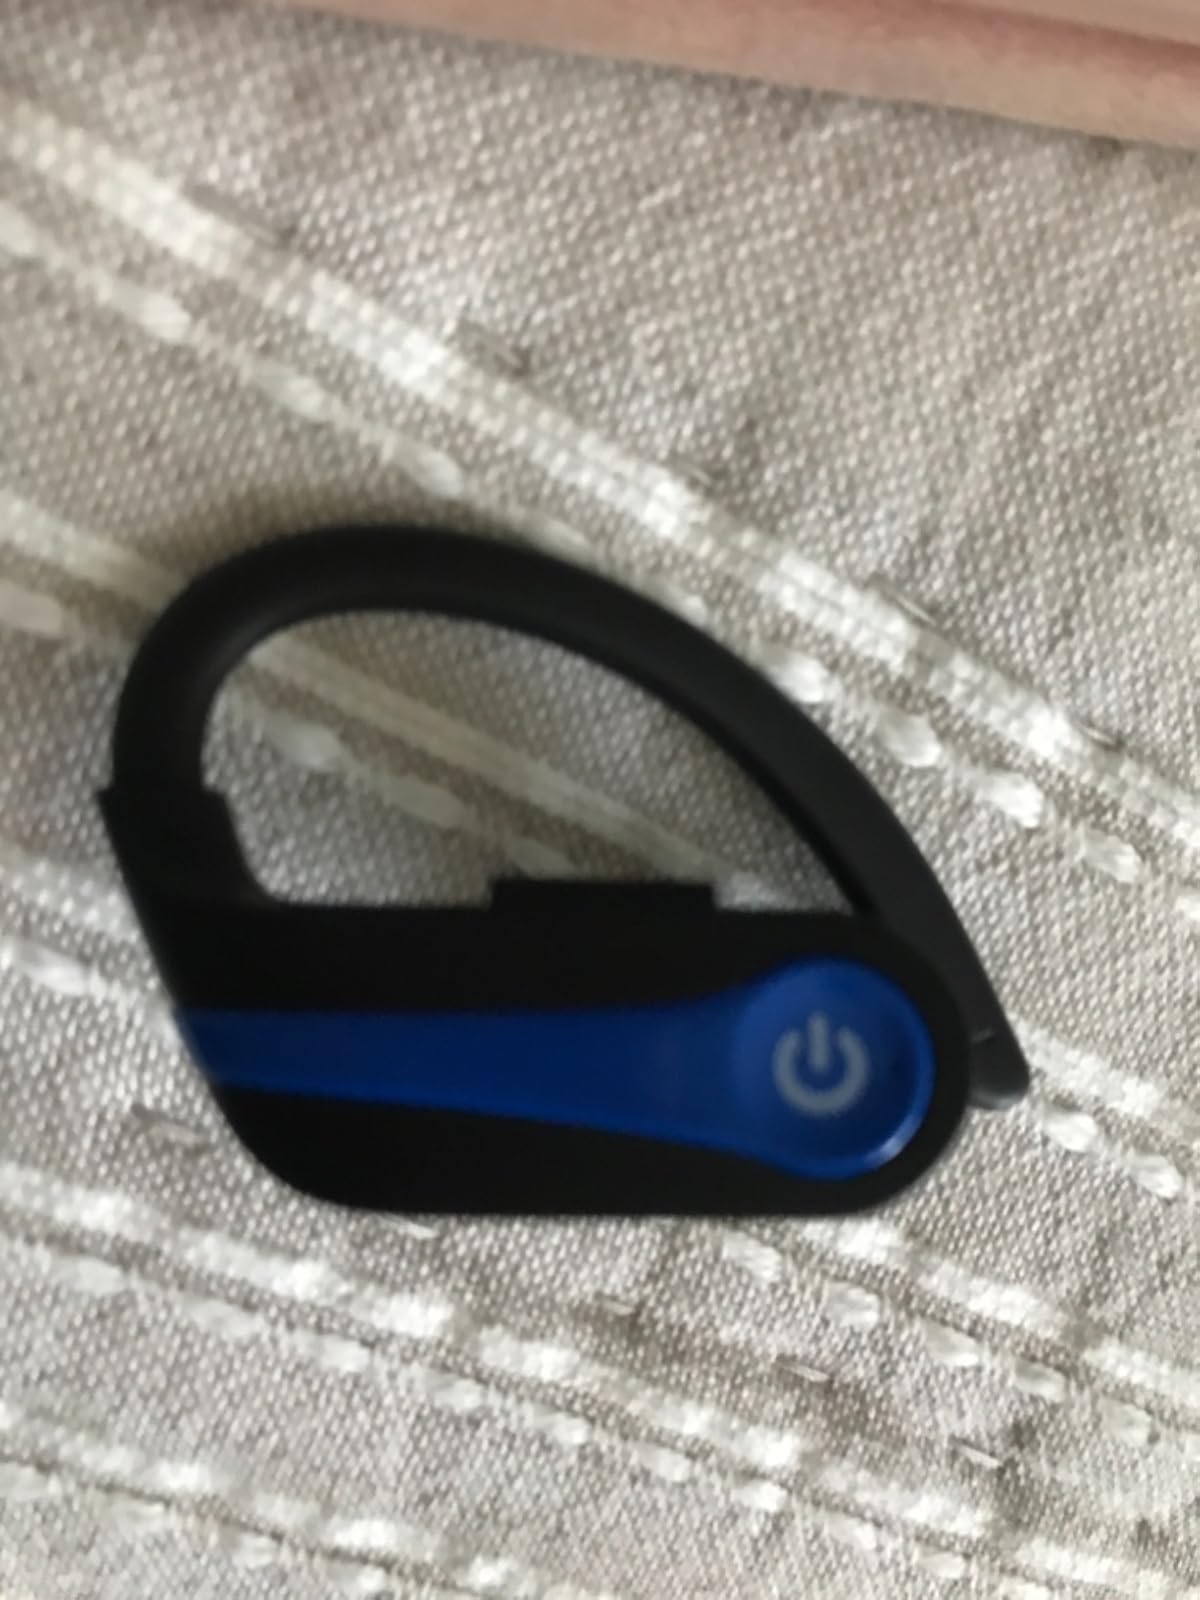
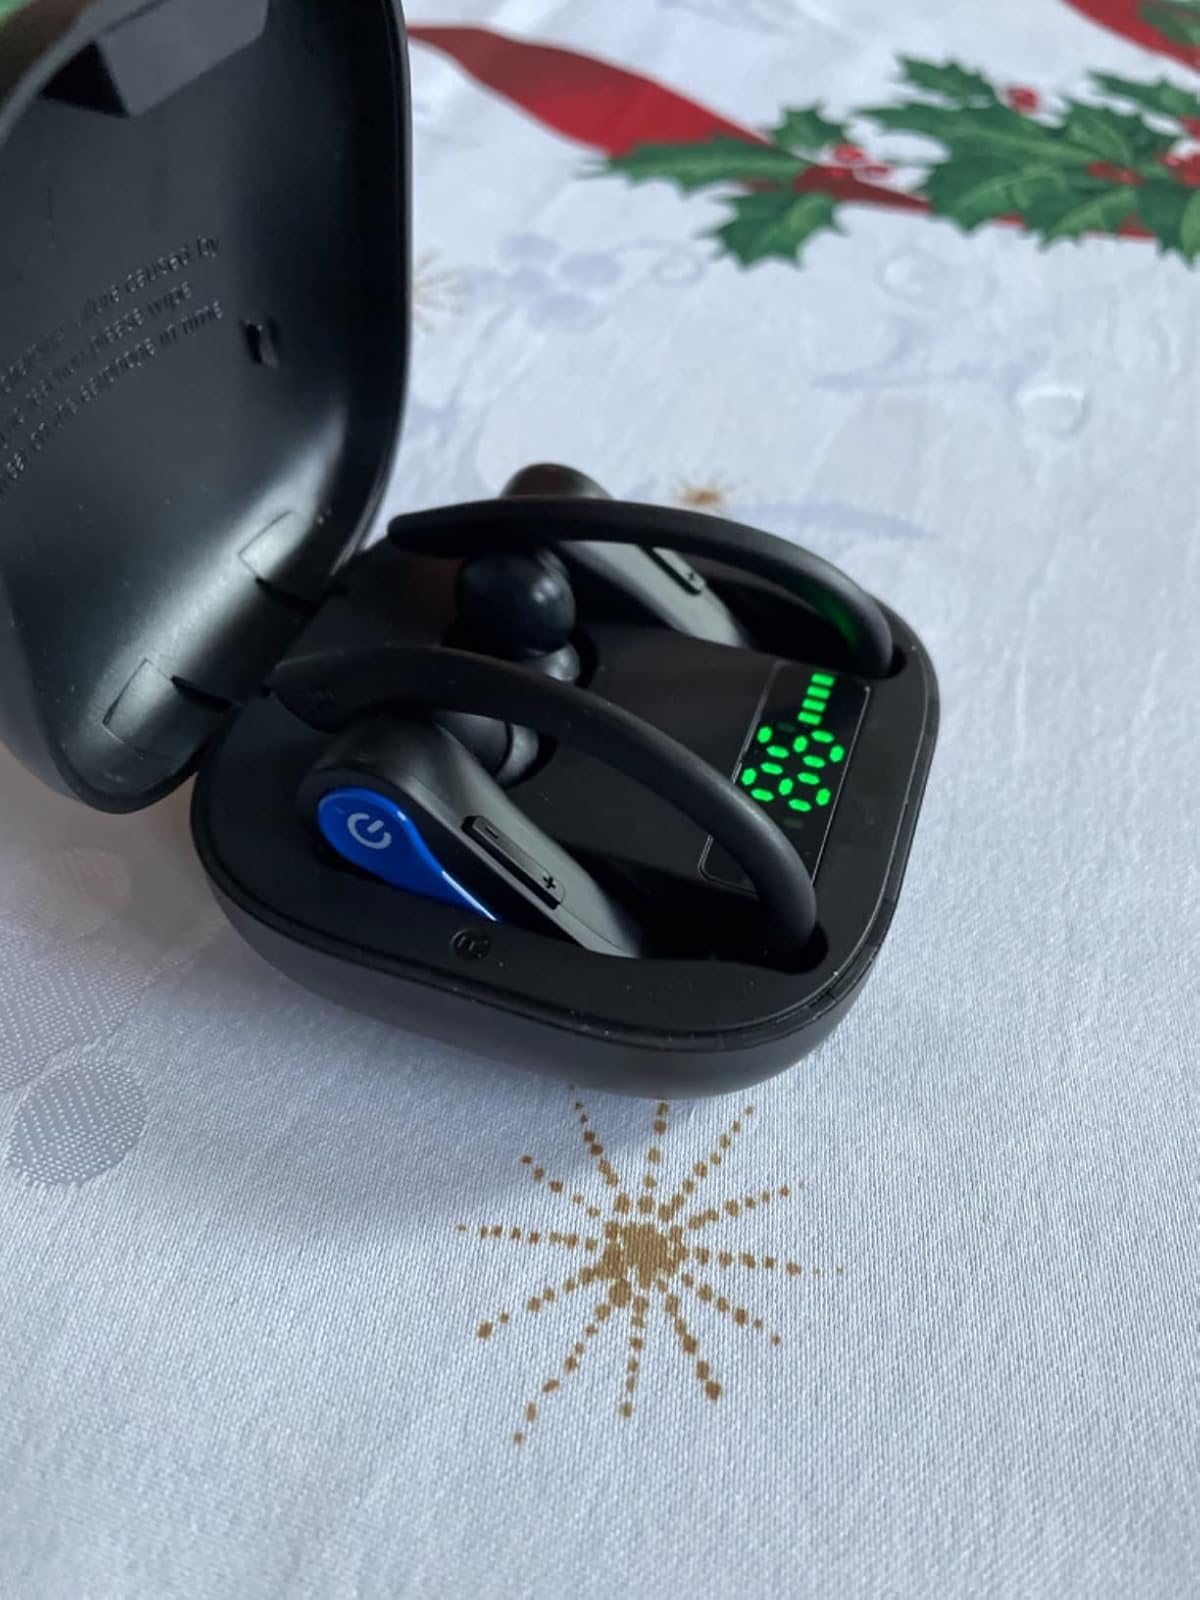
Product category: earbuds
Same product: yes